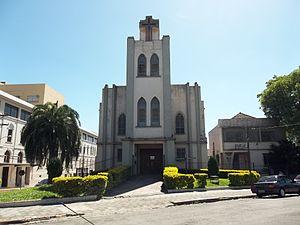
Nossa Senhora do Rosário est un quartier de la ville brésilienne de Santa Maria, Rio Grande do Sul. Le quartier est situé dans district de Sede.